Lycée Fénelon, Paris

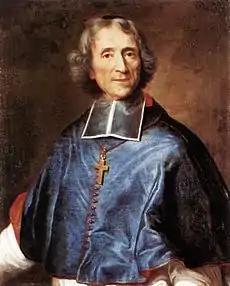
Portrait of Fenelon

The Lycée Fénelon is an academic institution located in the 6th arrondissement of Paris, in the Latin Quarter. It receives its name from François Fénelon, a French theologian and writer (1651-1715) who promoted women's education in his writings, notably in his "Traité de l'éducation des filles".